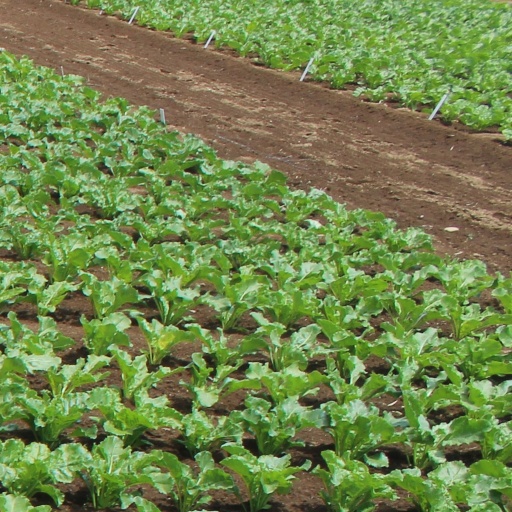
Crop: sugar beet